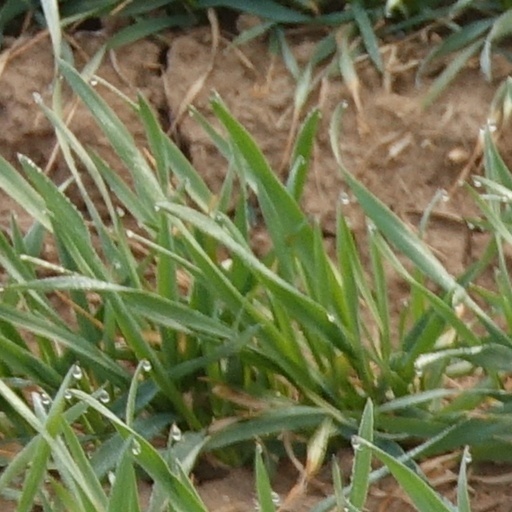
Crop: wheat